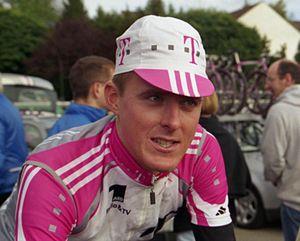
PARIS-TOURS 1999
Jörg Jaksche est un coureur cycliste allemand.
L'équipe cycliste T-Mobile est une ancienne équipe allemande de cyclisme professionnel sur route qui participait au ProTour.